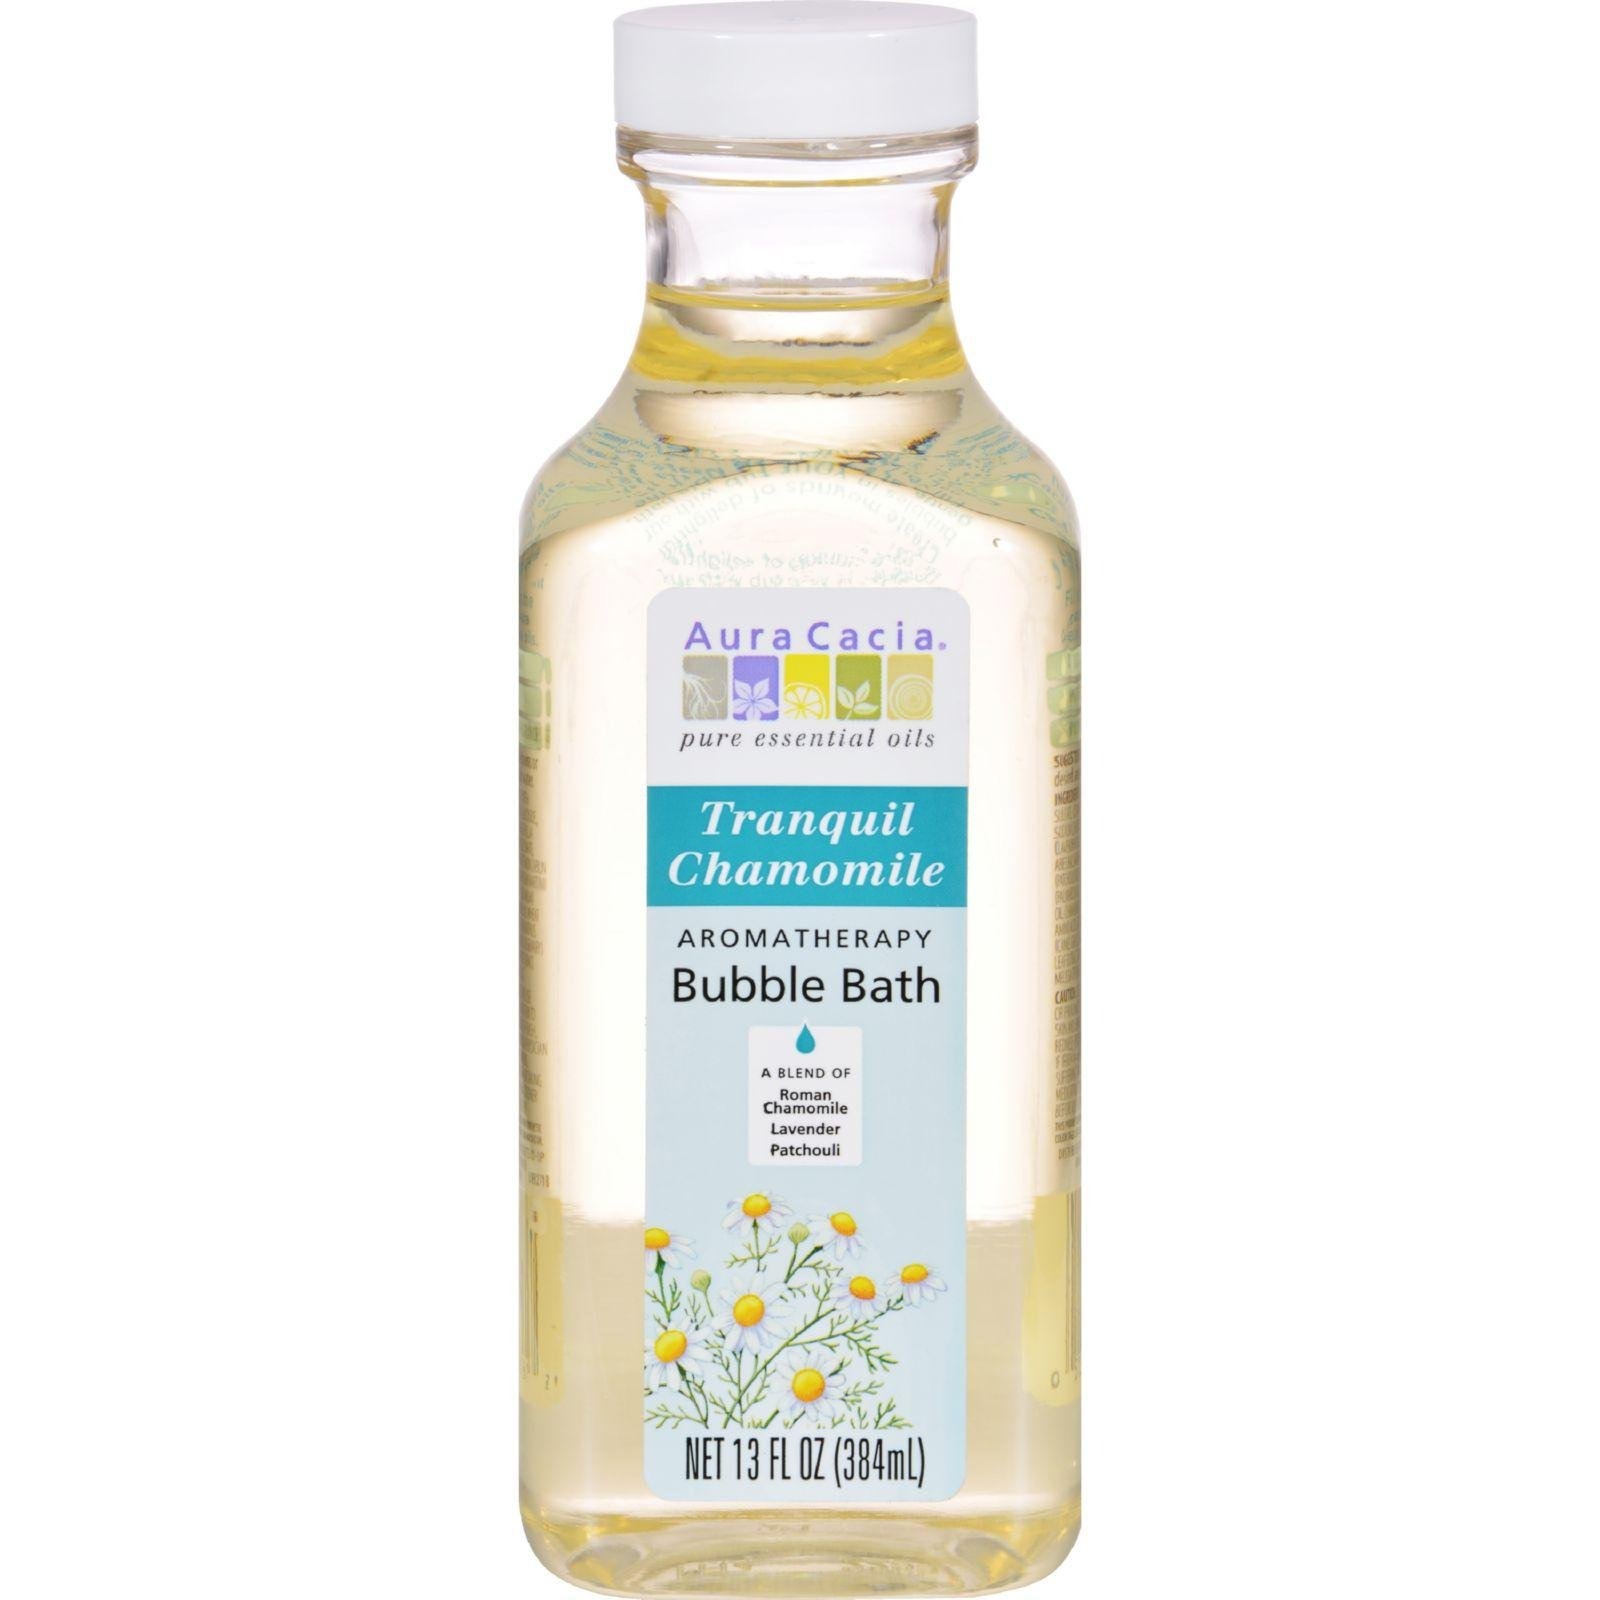
Item Name: Aura Cacia Tranquility Aromatherapy Bubble Bath, 13 Ounce - 6 per case.
Bullet Point: ...
Value: 1.0
Unit: Ounce

Price: 12.4